Brothers to the Rescue

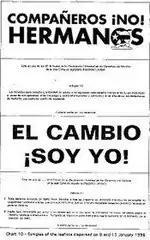
Sample political leaflet dropped by Brothers to the Rescue on Cuba in 1996

In its early years, the group actively rescued rafters from Cuba and claims to have saved thousands of Cubans who were emigrating from the country. Eventually, the group's focus shifted after changes in US immigration policy meant that rafters would be sent back to Cuba.